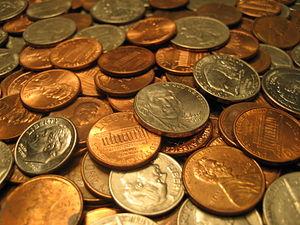
Les pièces de monnaie des États-Unis désignent les pièces de monnaie ayant cours légal sur le territoire des États-Unis.